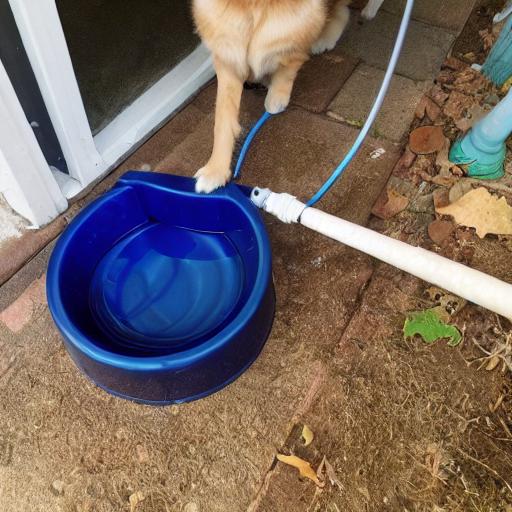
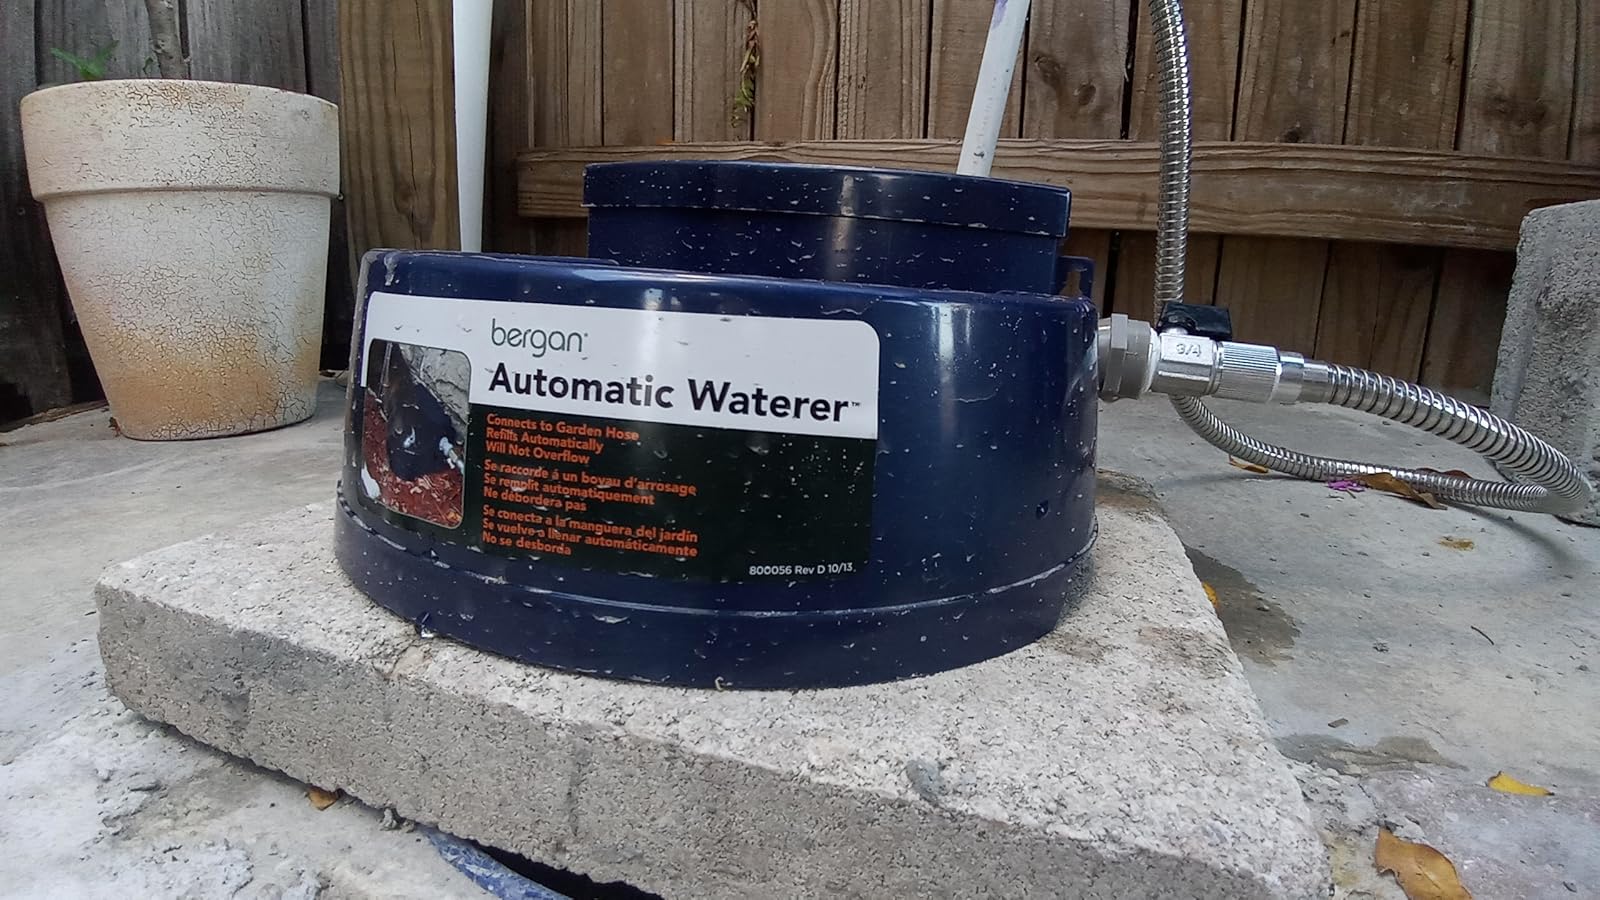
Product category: items_bowl
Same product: no